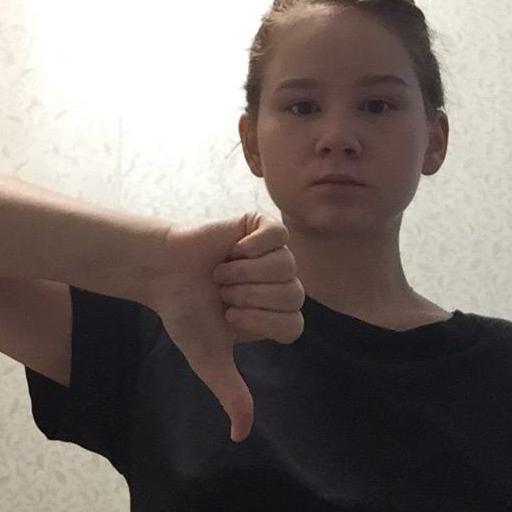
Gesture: dislike